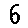
Label: 6